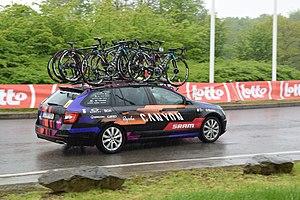
Vue du passage de la course cycliste Liège-Bastogne-Liège 2019, au rond-point Simone David-Constant, sur le campus du Sart Tilman de l'Université de Liège.
La Saison 2019 de l'équipe Canyon-SRAM Racing est la dix-huitième de la formation si on considère que la structure remonte à la T-Mobile de 2002. L'effectif est quasiment stable. Le départ de l'Allemande Trixi Worrack est le principal changement.